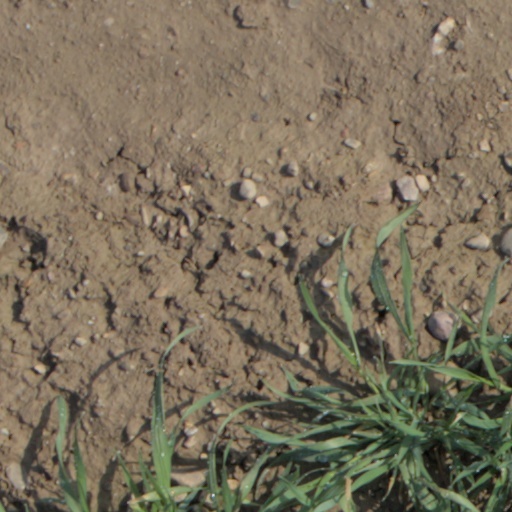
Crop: wheat